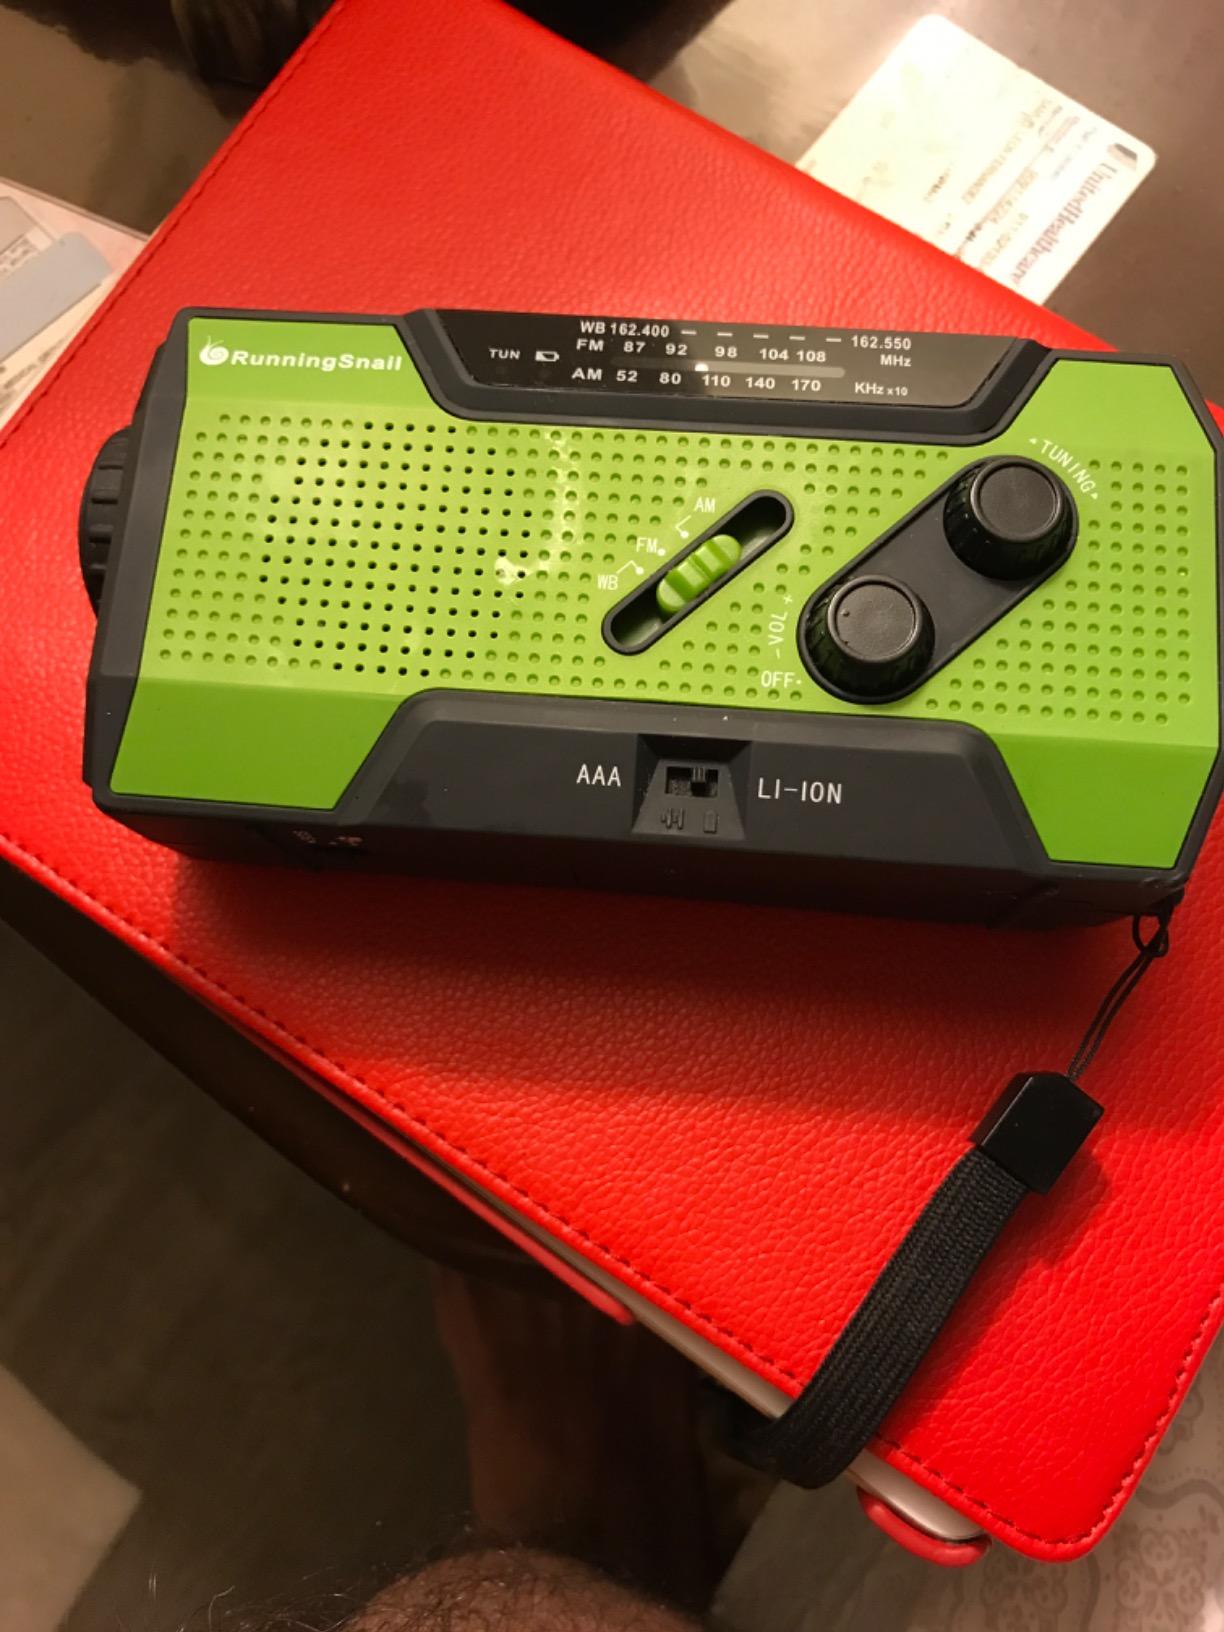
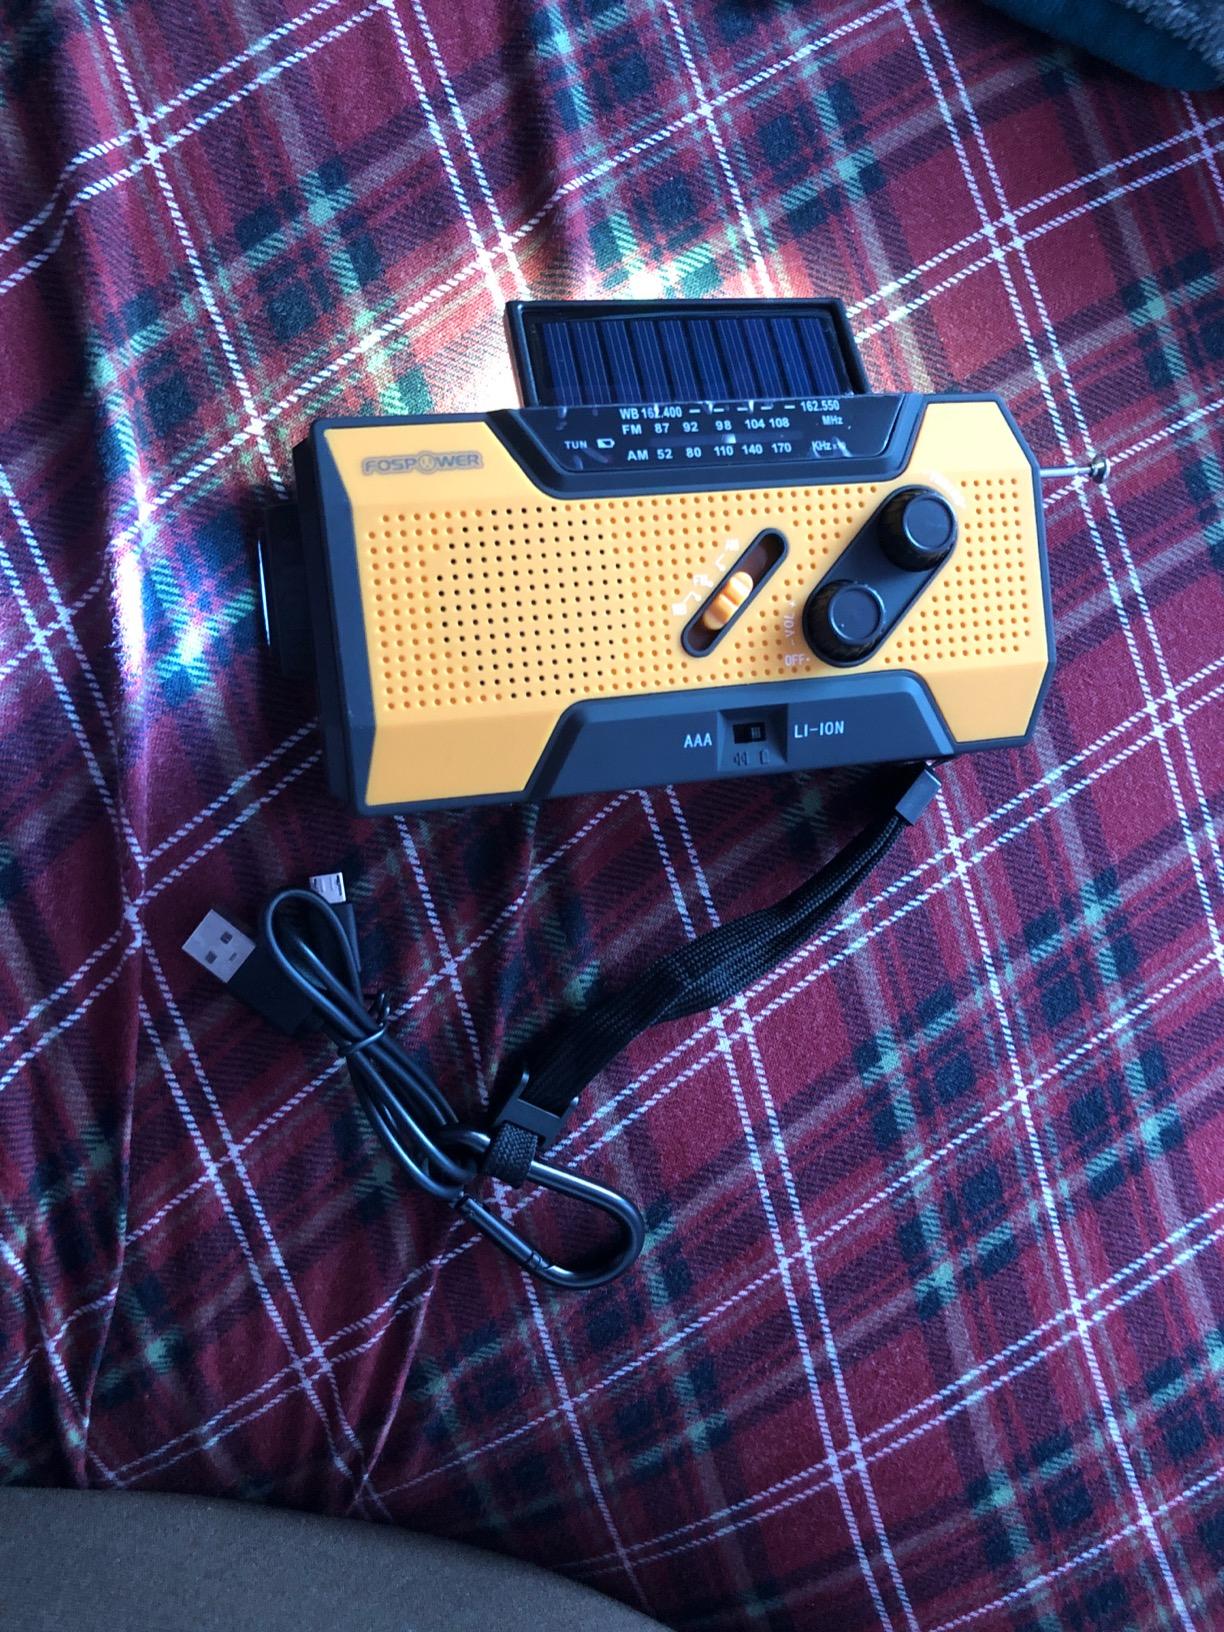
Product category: radio
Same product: no